Frank Layden

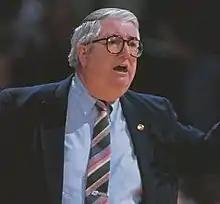
Layden, circa 1988

Francis Patrick Layden (January 5, 1932 – July 9, 2025) was an American basketball head coach and executive for the Utah Jazz of the National Basketball Association (NBA). He was named both the NBA Coach of the Year and NBA Executive of the Year in 1984. Layden was also head coach of the Utah Starzz of the Women's National Basketball Association (WNBA).